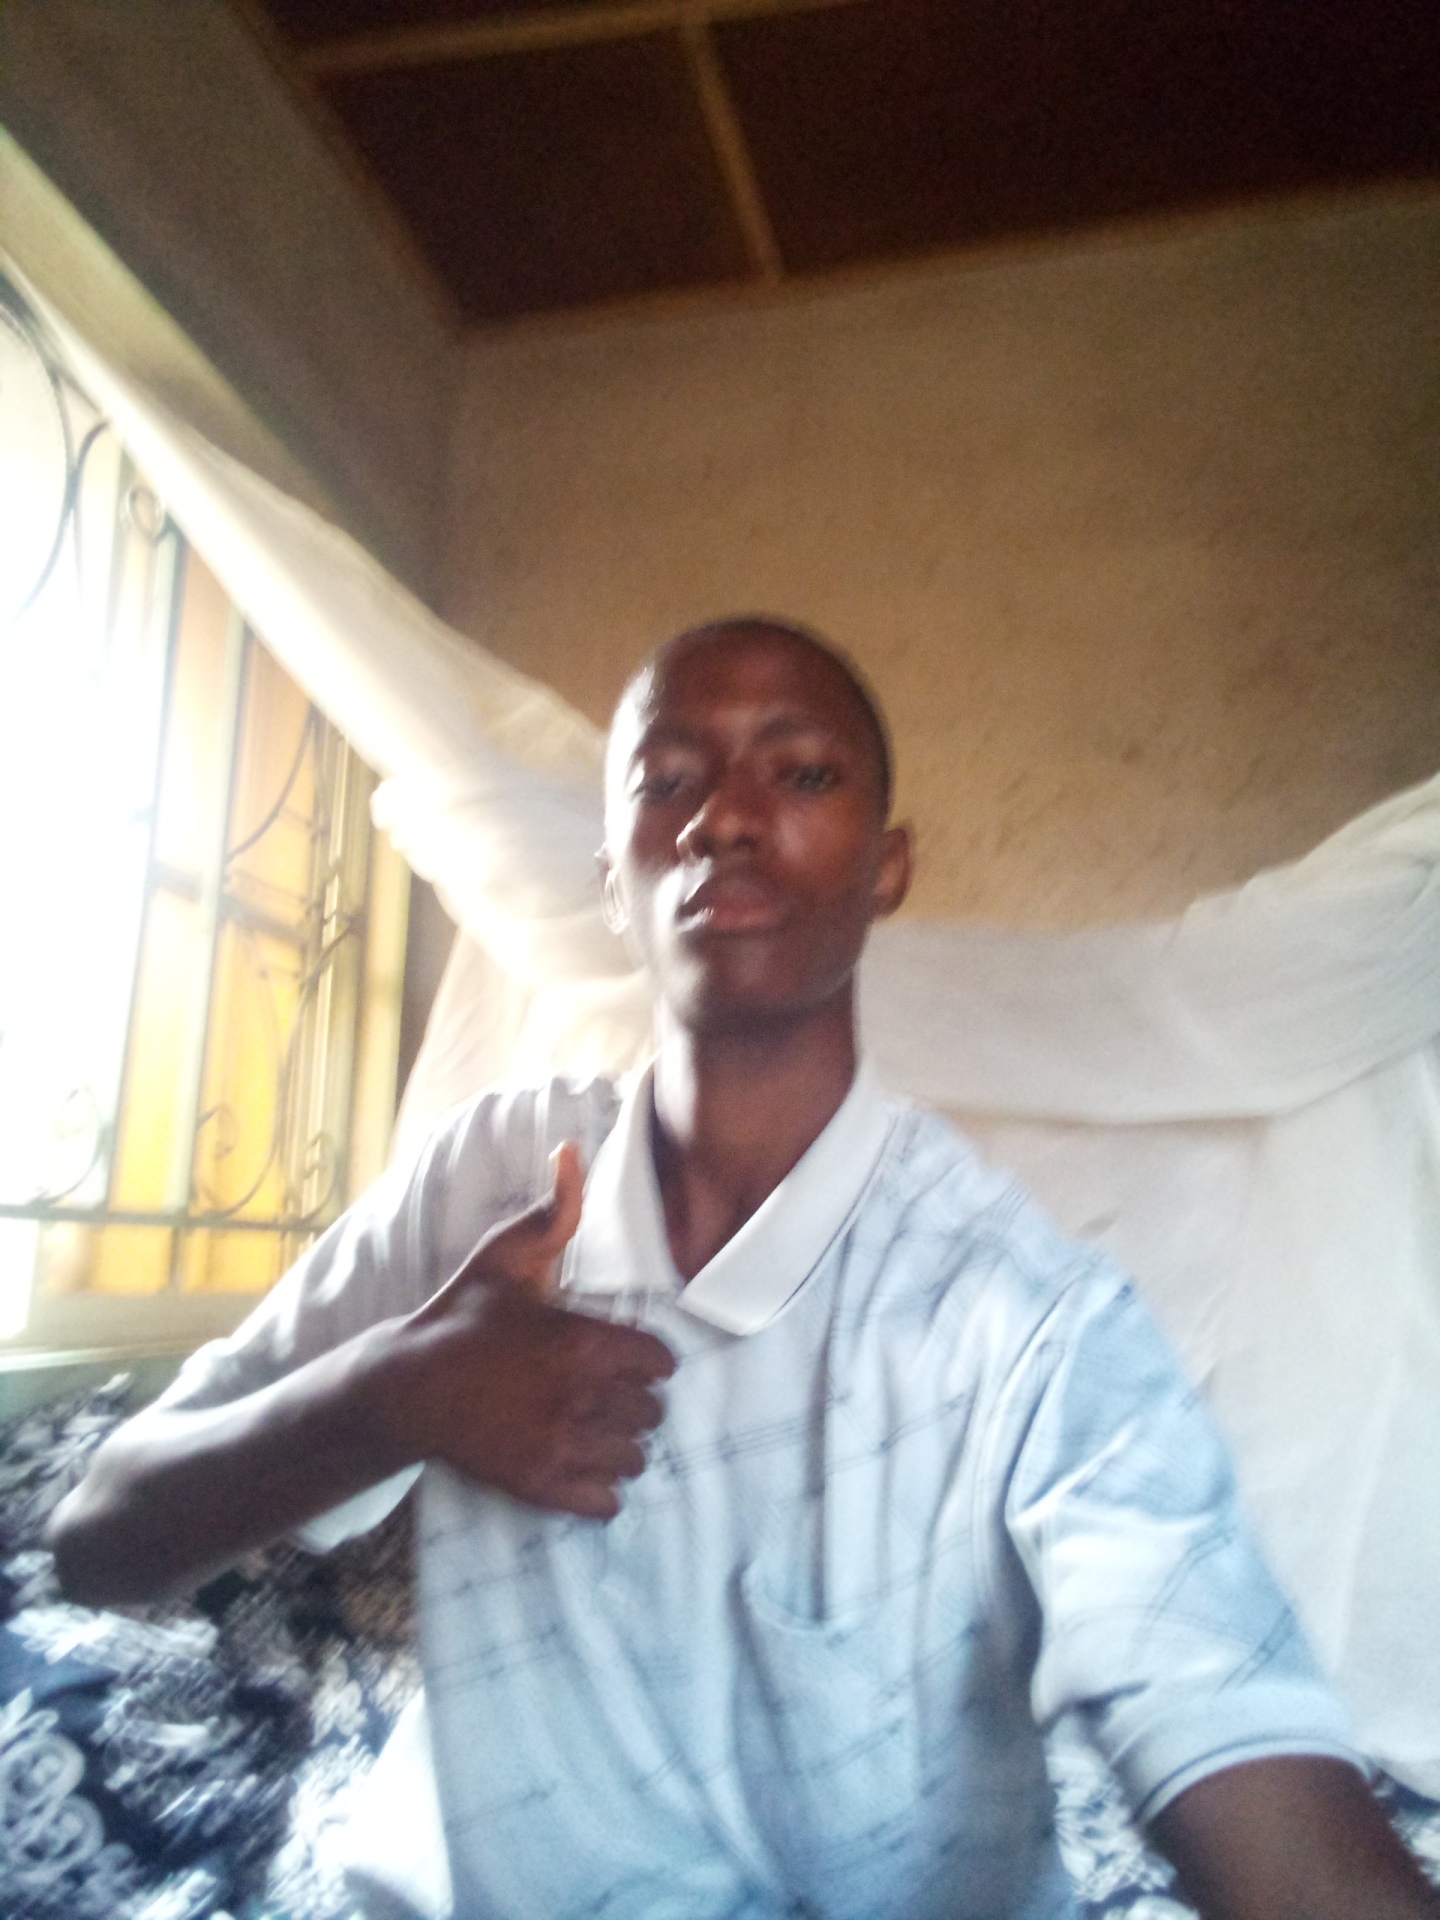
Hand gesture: like